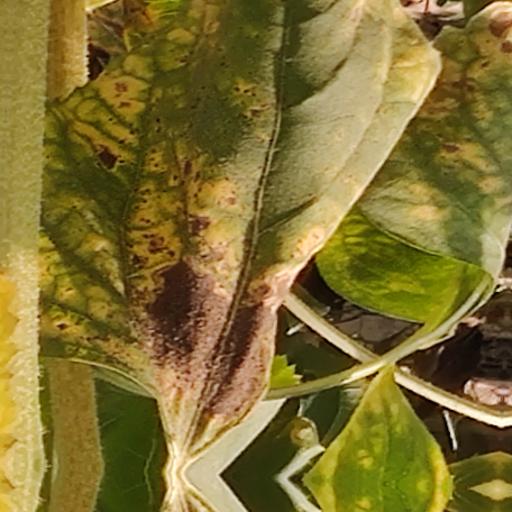
Label: Leaf_scars